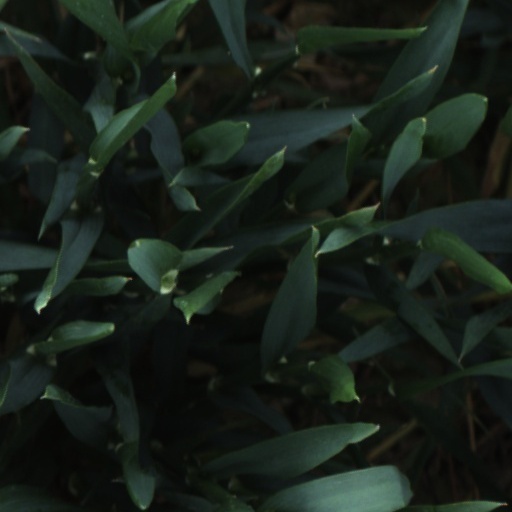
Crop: wheat